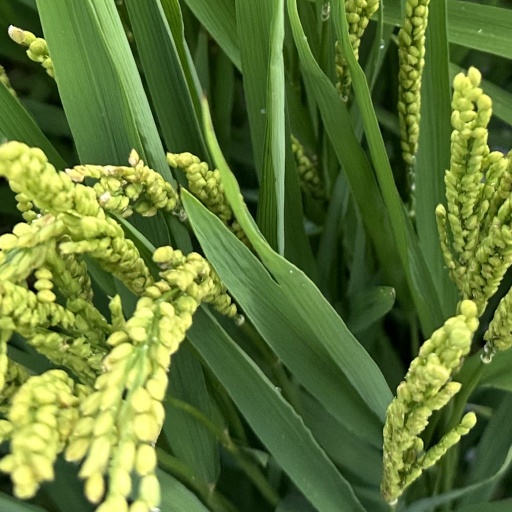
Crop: rice